Carmen Suites (Bizet/Guiraud)

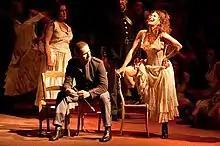
Carmen - Paris Opéra Comique production (2009)

The Aragonaise was also used by Pablo de Sarasate in his "Carmen Fantasy" for violin and orchestra and by Franz Waxman in his own "Carmen Fantasie".